Pennsylvania Convention Center

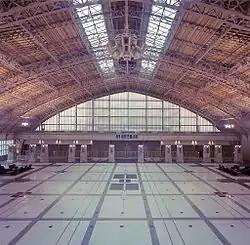
Grand Hall at the Pennsylvania Convention Center in Philadelphia in 1993

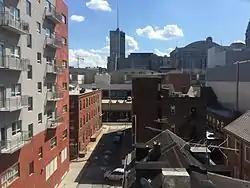
The back side of the convention center as viewed from Camac Street

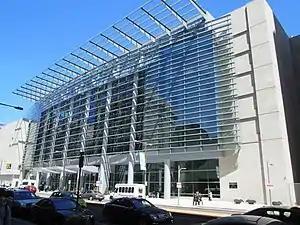
The new Broad Street façade of the Convention Center

In the latter part of the 20th century, the Philadelphia Convention Hall and Civic Center became outmoded. With the opening of the Spectrum in South Philadelphia, fewer big sporting and entertainment events used the Civic Center. Political conventions, too, outgrew the capacity of the Civic Center to host them. By the 1980s, regional and state leaders had begun to plan for a new convention center in the heart of Center City. It was decided that the former train shed of the Reading Terminal be the site of the new center and after renovations were finished by Wilson Brothers & Company, it opened in 1993. When it did, most of the events held in the Civic Center, including trade shows and the annual Philadelphia Flower Show, moved to the new facility.